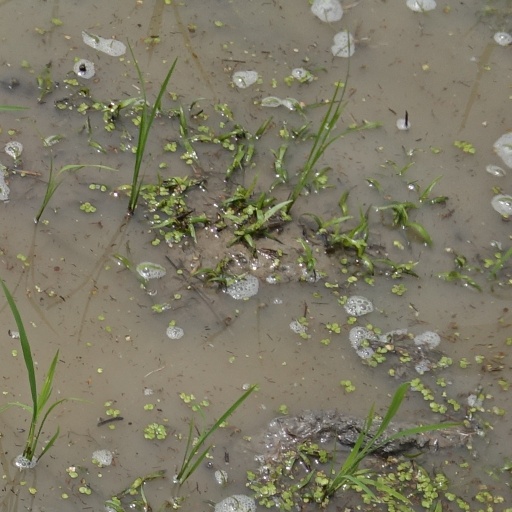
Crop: rice